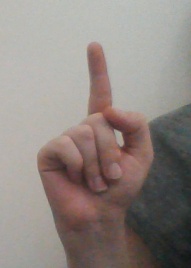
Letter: bb